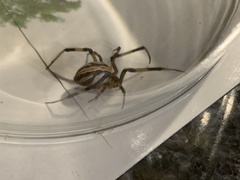
Species: Lactrodectus_hesperus